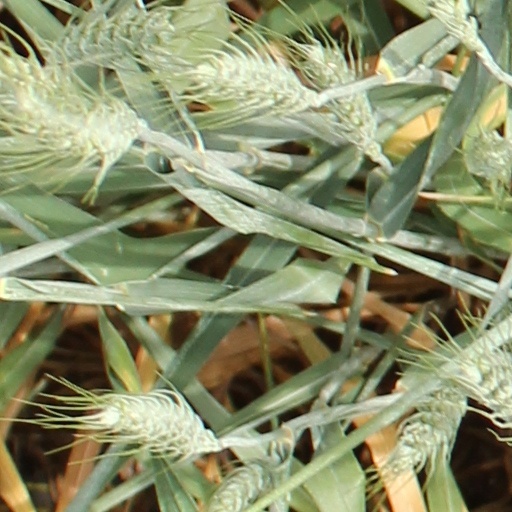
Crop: wheat